Kostroma

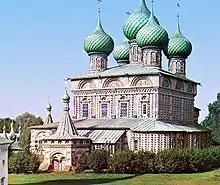
The Resurrection Church (1652) is an example of 17th-century Russian art. Color photograph by Sergey Prokudin-Gorsky in 1910 (Library of Congress)

Kostroma is the administrative center of the oblast and, within the framework of administrative divisions, it also serves as the administrative center of Kostromskoy District, even though it is not a part of it. As an administrative division, it is incorporated separately as the city of oblast significance of Kostroma—an administrative unit with a status equal to that of the districts. As a municipal division, the city of oblast significance of Kostroma is incorporated as Kostroma Urban Okrug.